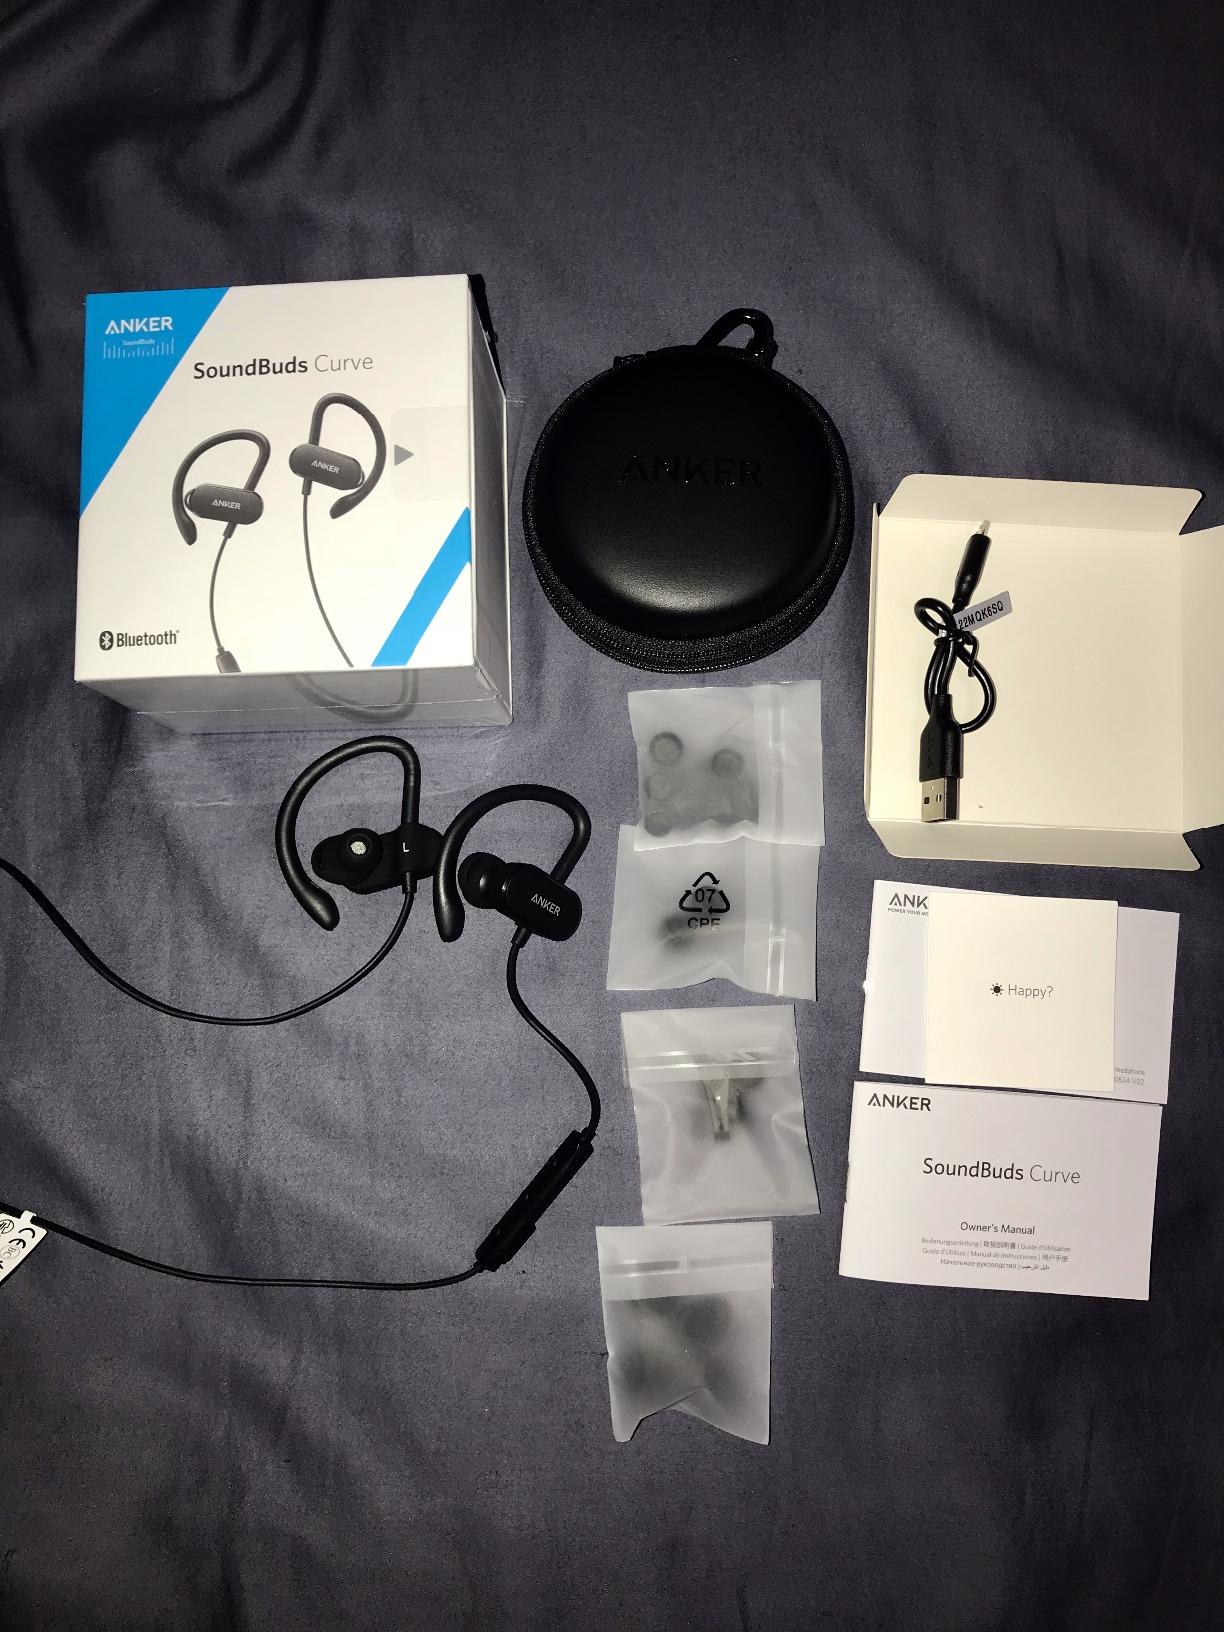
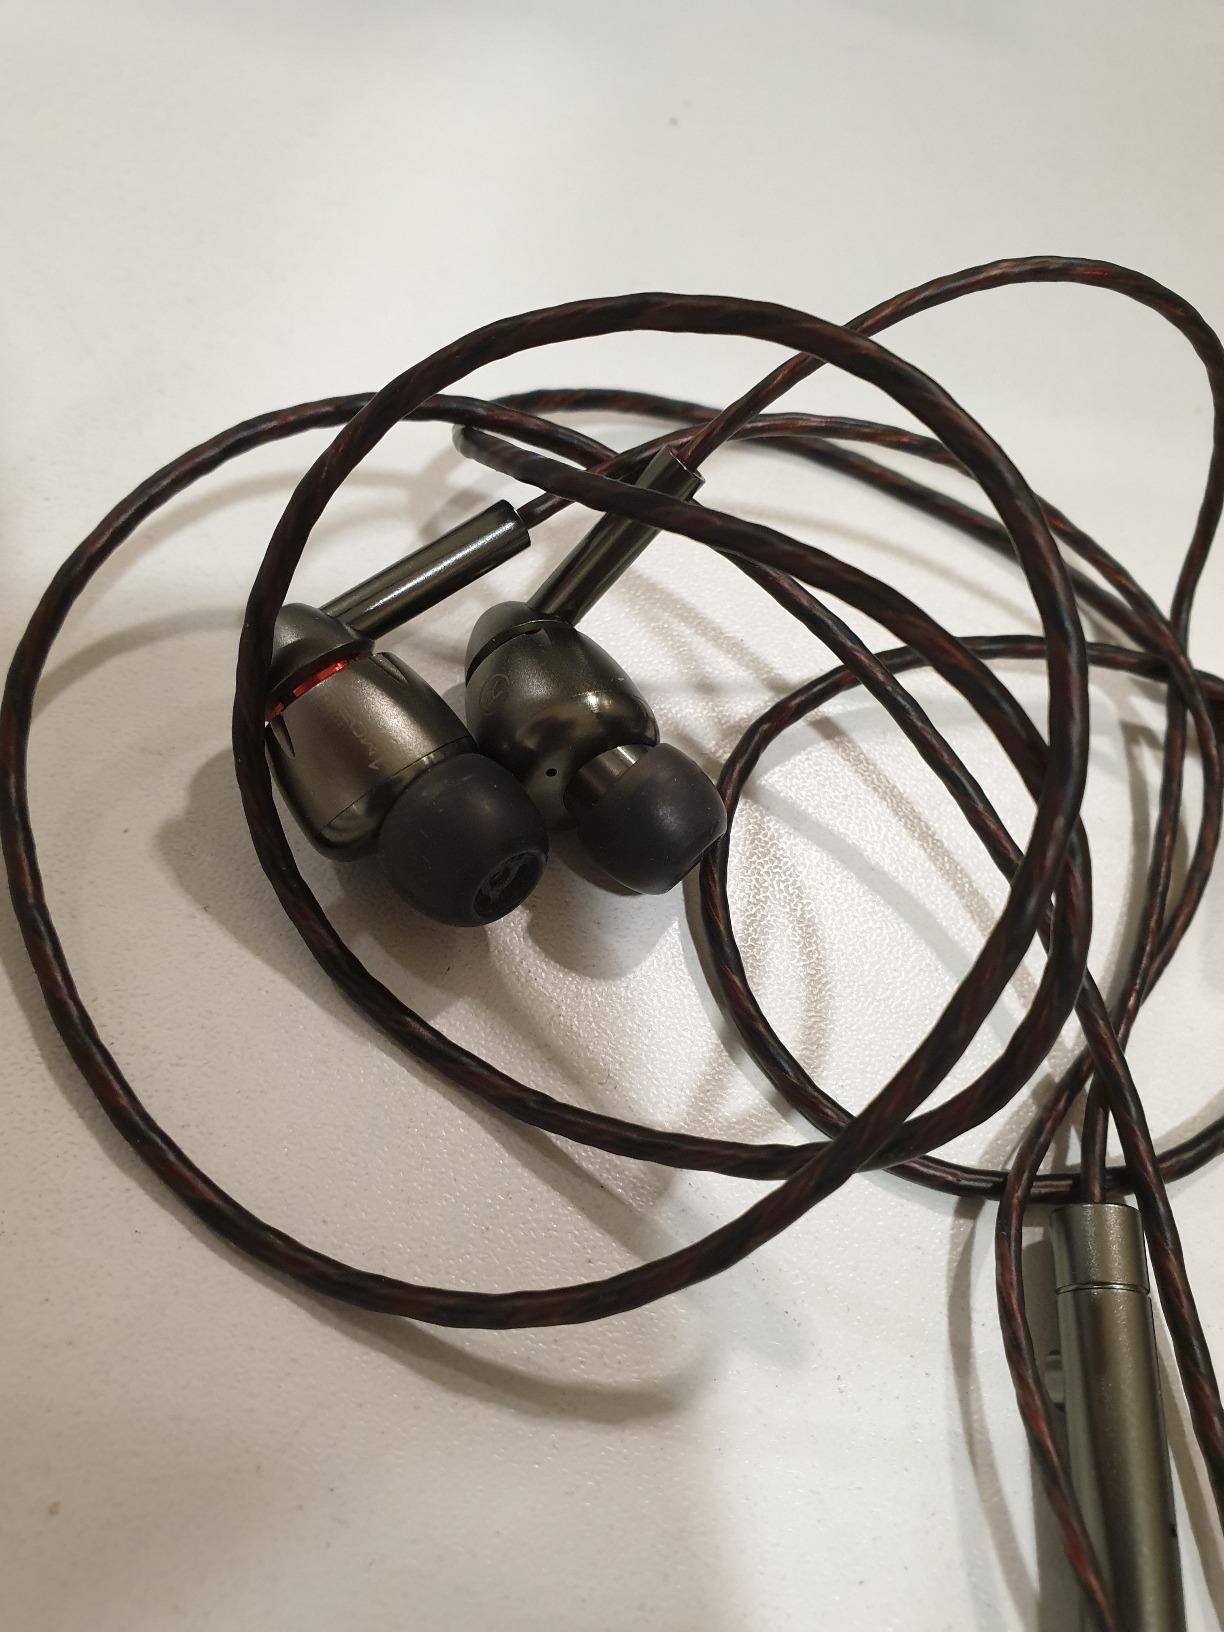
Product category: headphones
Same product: no